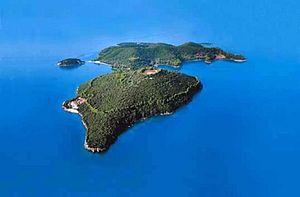
Une île privée est une île qui est la propriété d'une seule personne, d'une seule famille.